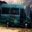
Label: bus